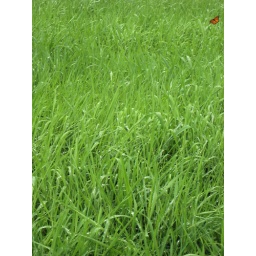
Monarch butterfly flutters over a field @ Topsmead